Ragamuffin cat

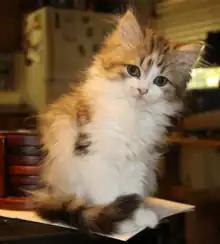
A bicolor tabby Ragamuffin kitten

The IRCA Cherubim Cats developed from 1971–1994 (23 years) were used as the foundation cats for the Ragamuffin breed and included the IRCA Miracle Ragdolls, Ragdolls, Honey Bears, and Maxamillion lines.